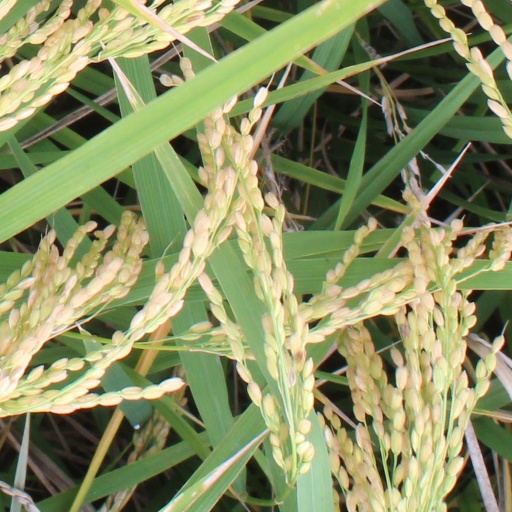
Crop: rice